Socialism in New Zealand

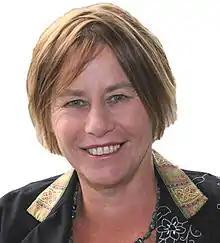
Former Green Member of Parliament Sue Bradford was also involved in the Auckland PYM and the Auckland Resistance bookshop during her youth.

The New Left in New Zealand emerged during the 1950s and 1960s in response to the perceived "authoritarian, bureaucratic, and repressive norms" of New Zealand society and the so-called conservatism of the Communist Party, Labour, and National parties. Eschewing the hierarchical structures of the "Old Left" political parties, the New Left developed informal groups that were non-sectarian, anti-bureaucratic, and decentralised. While the "Old Left" viewed the working class as the agent of revolutionary change, the New Left also saw revolutionary potential in Third World peasants, students, ethnic minorities and other marginalised groups. As with their New Left counterparts in Europe and North America, the New Left in New Zealand was largely young, white, male, middle-class, student-dominated, and incorporated a wide range of beliefs including the counter-culture movement, Christian pacifism, anarchism, neo-Leninism, and libertarian forms of Marxism. According to Boraman, the New Zealand New Left combined both the socialist orientation of the European New Left and the liberal orientation of its American counterpart.